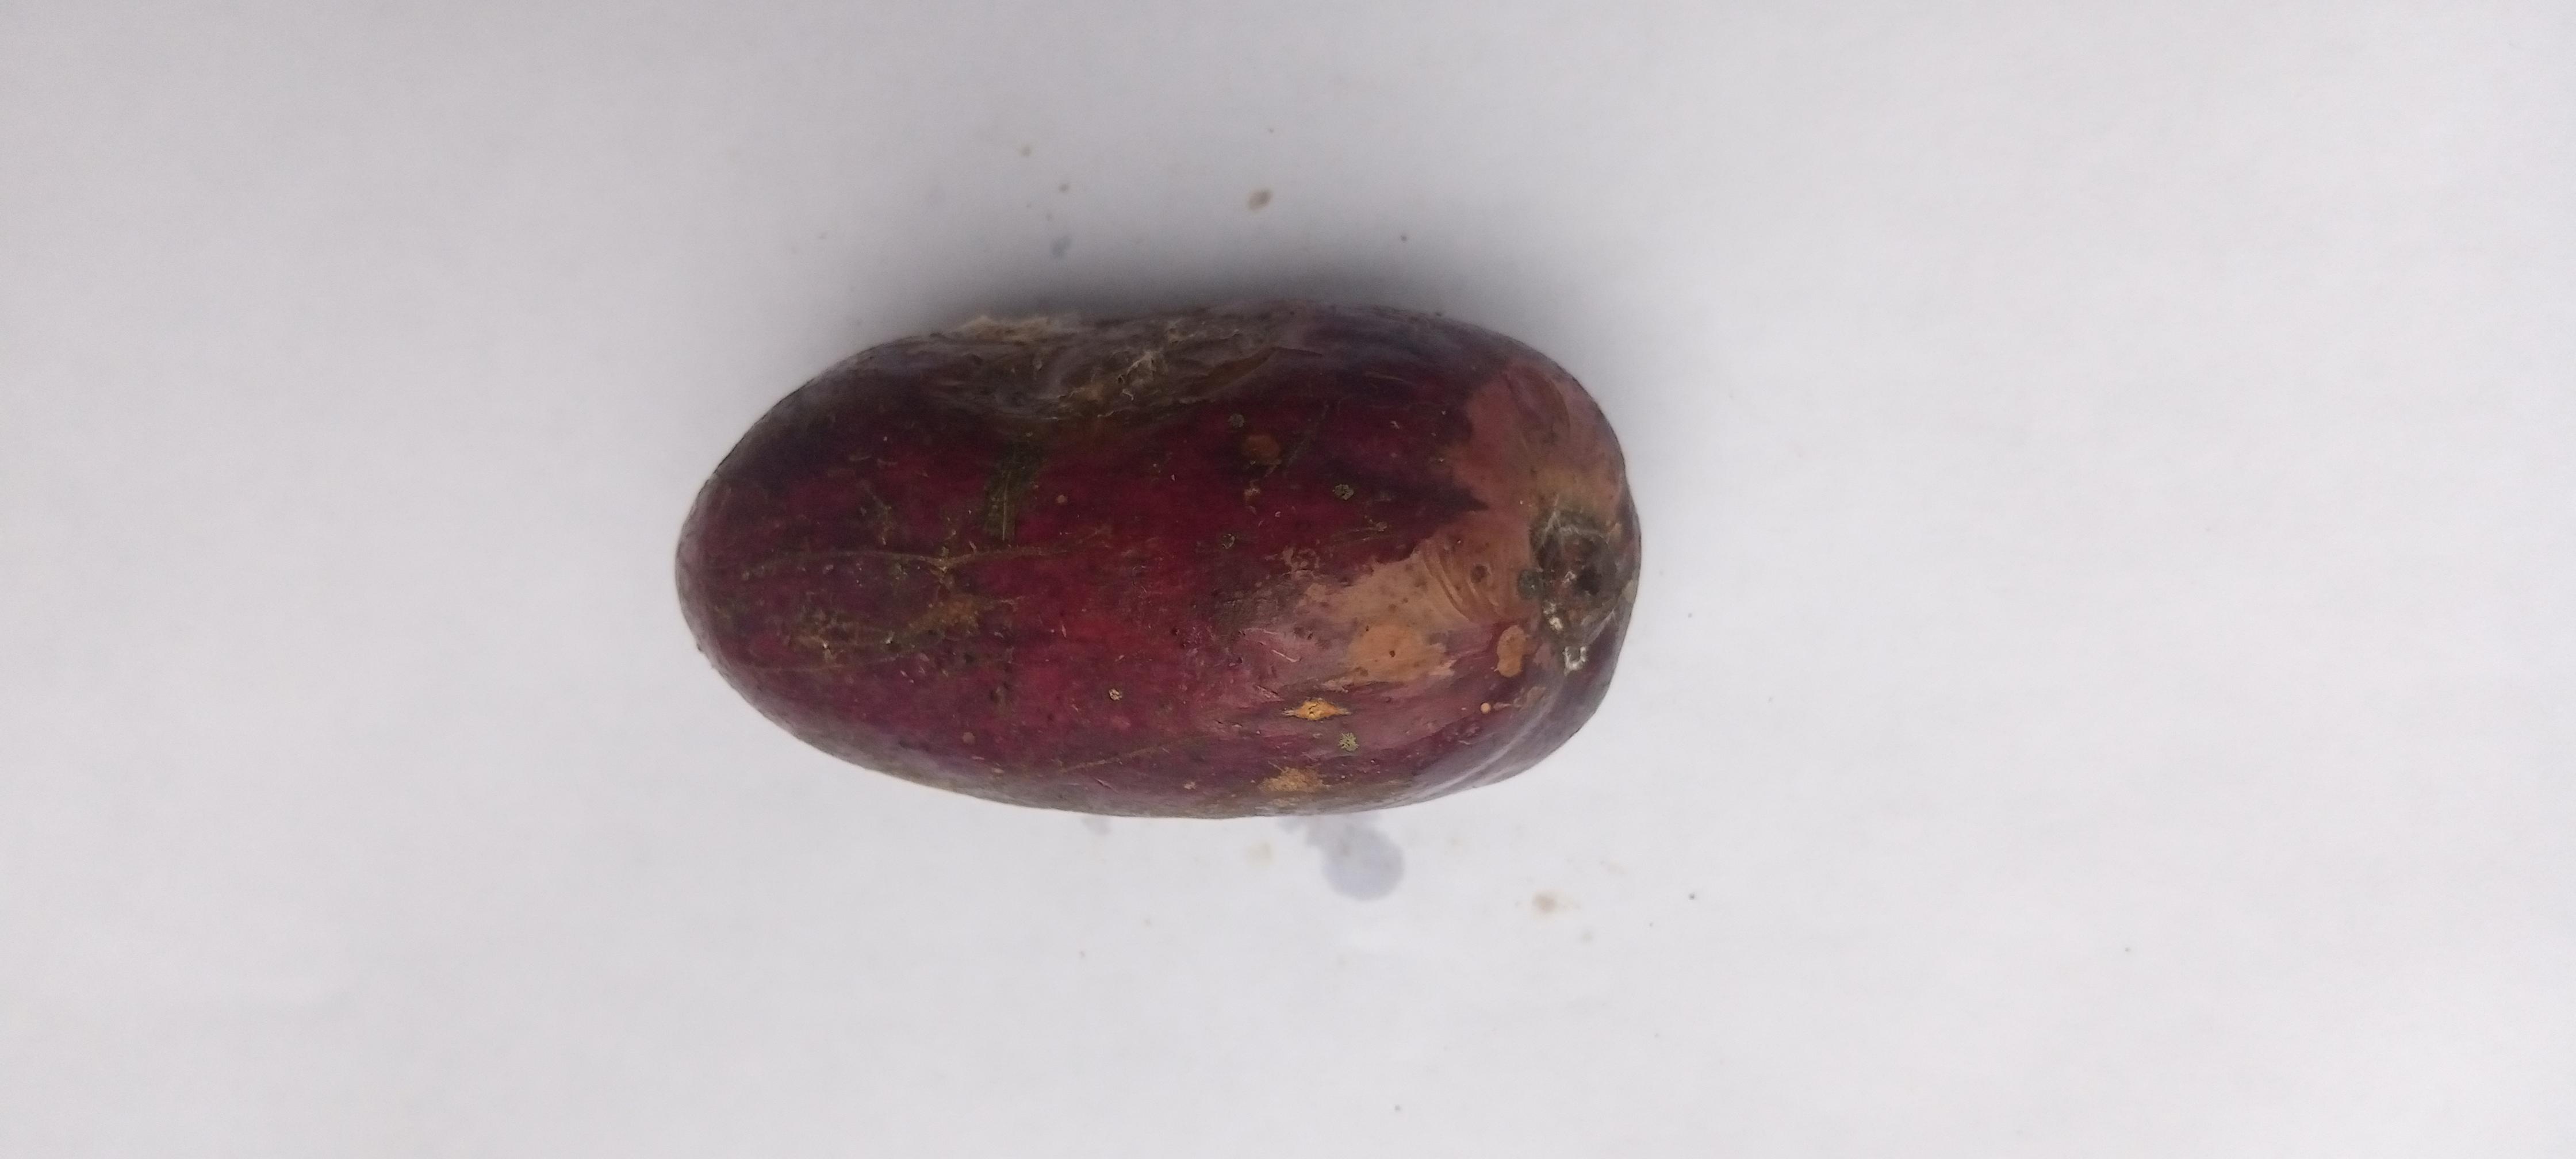
Plum grade: bruised